Answer in natural language. Considering the relative positions, where is gray oval dog bed (highlighted by a red box) with respect to brown square dining table (highlighted by a blue box)? Choose between the following options: right or left
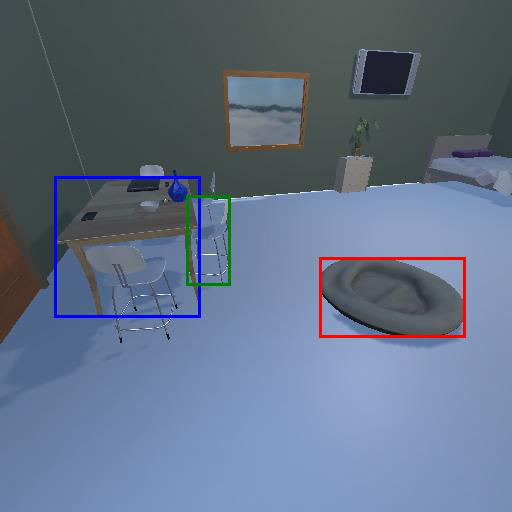
<answer>right</answer>